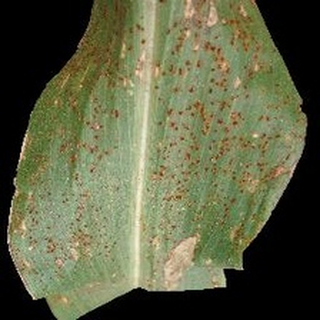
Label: corn_common_rust